Bob Carson

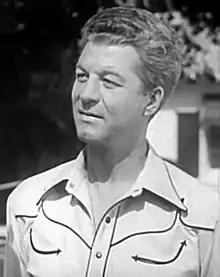
Carson in "The Fighting Stallion" (1950)

Robert Samuel Carson (June 8, 1909 – June 2, 1979) was an American actor noted for dozens of supporting roles in films and television series during a career that spanned three and a half decades. He was also occasionally billed as Bob Carson or Robert S. Carson.